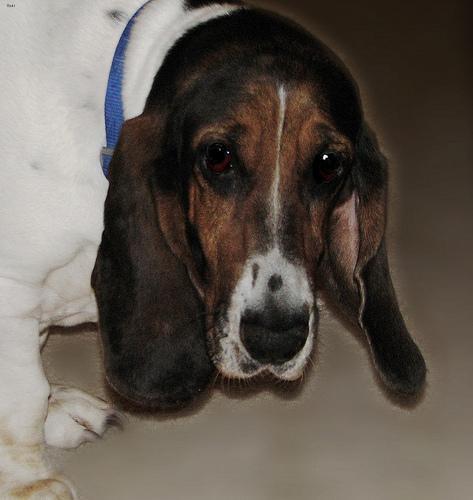
basset hound